Assassination of Talaat Pasha

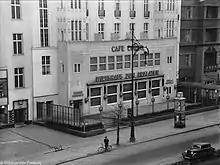
Street outside Hardenbergstraße 27, where the assassination took place

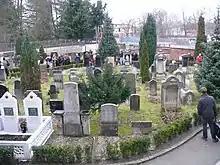
Graves honoring Armenian genocide perpetrators Bahaeddin Şakir and Cemal Azmi in the cemetery of Şehitlik Mosque in Berlin (foreground left). Both were assassinated by Nemesis operatives in 1922.

After it became clear that no one else would bring the perpetrators of the genocide to justice, the Dashnaktsutyun, an Armenian political party, set up the secret Operation Nemesis, headed by Armen Garo, Shahan Natalie, and Aaron Sachaklian. The conspirators drew up a list of 100 genocide perpetrators to target for assassination; Talaat headed the list. There was no shortage of volunteers to carry out the assassinations, mainly young men who survived the genocide or lost their families. Nemesis operatives did not carry out assassinations without confirming the identity of the target and were careful to avoid accidentally killing the innocent.